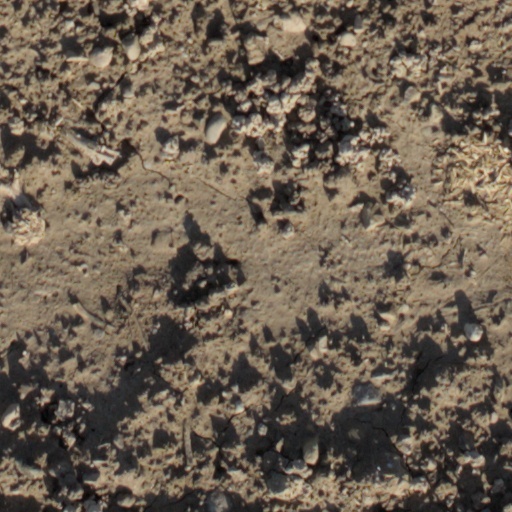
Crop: wheat